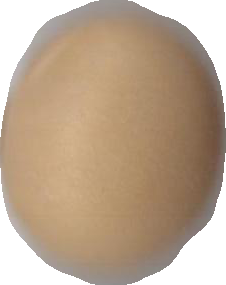
Variety: Dega